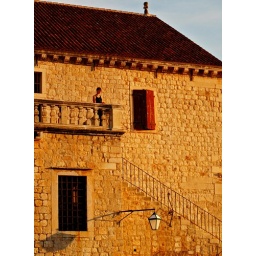
Woman standing on balcony of a golden stone building in Hvar town Croatia